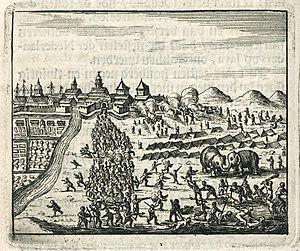
Le Sultan Agung est le plus grand des souverains du second royaume de Mataram.
Batavia était le nom du siège de la Compagnie néerlandaise des Indes orientales en Insulinde de 1619 à 1799 puis de la capitale des Indes néerlandaises de 1799 à 1942. Son nom actuel est Jakarta, capitale de la République d'Indonésie.